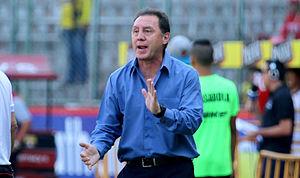
Alex Aguinaga, né le 7 juin 1969 à Ibarra, est un footballeur international équatorien.